Microwave transmission

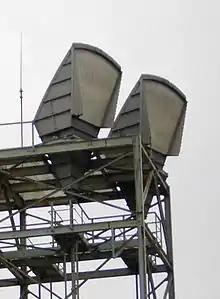
C-band horn-reflector antennas on the roof of a telephone switching center in Seattle, Washington, part of the U.S. AT&T Long Lines microwave relay network

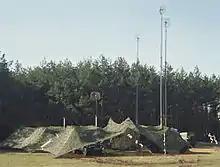
Danish military radio relay node

Microwave radio relay is a technology widely used in the 1950s and 1960s for transmitting information, such as long-distance telephone calls and television programs between two terrestrial points on a narrow beam of microwaves. In microwave radio relay, a microwave transmitter and directional antenna transmits a narrow beam of microwaves carrying many channels of information on a line of sight path to another relay station where it is received by a directional antenna and receiver, forming a fixed radio connection between the two points. The link was often bidirectional, using a transmitter and receiver at each end to transmit data in both directions. The requirement of a line of sight limits the separation between stations to the visual horizon, about . For longer distances, the receiving station could function as a relay, retransmitting the received information to another station along its journey. Chains of microwave relay stations were used to transmit telecommunication signals over transcontinental distances. Microwave relay stations were often located on tall buildings and mountaintops, with their antennas on towers to get maximum range.